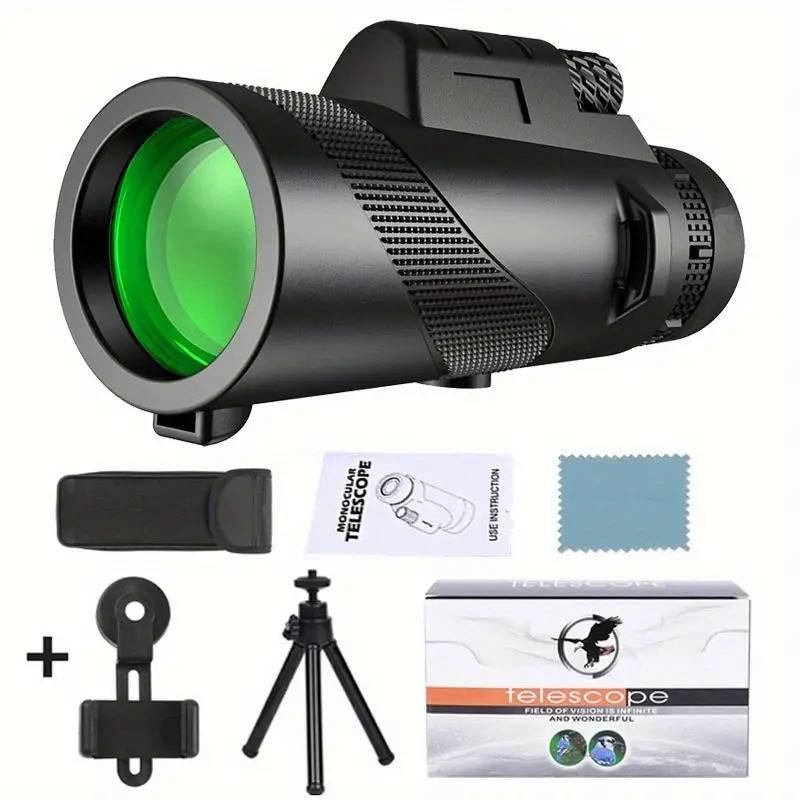
Telescopio Portátil con Visión Nocturna - Stars™
🔭🪐 EXPLORA EL UNIVERSO, NATURALEZA Y AVES DESDE CUALQUIER LUGAR ✔ Acércate hasta 500 veces más a las maravillas del cosmos con nuestro telescopio monocular portátil, diseñado para una visión nítida y detallada. ✔ Incluye adaptador para móvil y trípode, permitiéndote capturar y compartir cada detalle del cielo con facilidad. ¡Lleva la exploración espacial a otro nivel desde la palma de tu mano! 📸IMÁGENES Y VÍDEOS FASCINANTES FULL HD ✔ Además se conecta tu teléfono para que puedas hacer fotos y vídeos de todo lo observado y compartir la fascinante experiencia estelar con tus seres queridos ✔Expande tus horizontes de observación, su diseño compacto y sencillo de manejar te permite llevar contigo la magia del universo y naturaleza a cualquier lugar que vayas. 🔍 AMPLIACIÓN X500 CON DOBLE LENTE ✅ Experimenta una visión increíble con un telescopio portátil e innovador que ofrece una ampliación de hasta x500, brindando imágenes nítidas y detalladas sin complicaciones. ✅ Olvídate de los telescopios pesados y costosos. Con Stars™ , explorar el universo y los paisajes nunca ha sido tan fácil y accesible. 🚀✨ 🎁HOY DE REGALO TRÍPODE + ADAPTADOR DE MÓVIL 🎁 👁 VISIÓN NOCTURNA PROFESIONAL 🌒 ✔ Disfruta de una observación sin límites, tanto de día como de noche. Su modo nocturno te permite ver con total claridad animales, aves, estrellas y la luna. ⭐ Sumérgete en la inmensidad de la noche y explora el cosmos y la vida silvestre con una nitidez impresionante. ⭐ TECNOLOGÍA ÓPTICA AVANZADA 🔍 Disfruta de una nitidez excepcional con nuestro telescopio de alta precisión. Su óptica avanzada te permite explorar con detalle estrellas, planetas y mucho más. 📲 Convierte tu smartphone en una ventana al universo con el adaptador incluido, capturando imágenes impresionantes del cielo y la naturaleza. 🔬 Explora desde insectos hasta galaxias con una claridad inigualable. 🚀✨ ⭐OBSERVACIÓN SIN LÍMITES ✔Expande tus horizontes de observación estelar. Su diseño compacto y sencillo de manejar te permite llevar contigo la magia del espacio a cualquier lugar que vayas. ✔ Conecta tu teléfono y comparte la fascinante experiencia estelar con tus seres queridos AMPLIA HASTA X500 VECES 🎁HOY DE REGALO TRÍPODE + ADAPTADOR DE MÓVIL 🎁 💪 RESISTENTE E IMPERMEABLE - IPX7 ✔ Disfruta de la observación sin límites, sin preocuparte por el clima o el terreno. Su diseño robusto y materiales de alta calidad lo hacen ideal para cualquier aventura. ✔ Con una estructura de aluminio ultrarresistente y certificación IPX7, este telescopio soporta lluvia, humedad y condiciones extremas, acompañándote en cada exploración. 🌍🔭 ✅AMPLIACIÓN HASTA X500 VECES Cuando hablamos de un telescopio galardonado en 2024, no es coincidencia. Además de su rendimiento excepcional, cuenta con 4 lentes que proporcionan una ampliación de hasta 500 veces. ⭐MULTITUD DE USOS 🦆Puedes disfrutar observando aves, animales terrestres, criaturas marinas, estrellas, constelaciones y planetas. 🌙Sin embargo, nuestro pasatiempo favorito es contemplar la luna en todo su esplendor, como si estuviéramos caminando por su superficie. 📦TU PEDIDO INCLUYE👇 1x Telescopio Estelar™ 1x Funda para guardarlo 1x Cordón de seguridad 1x trípode de regalo 1x Paño de limpieza especial 1x Acople de móvil de regalo 1x Manual de instrucciones
Brand: TIENDA DE CLICS
Category: Cameras & Optics > Optics > Scopes > Telescopes